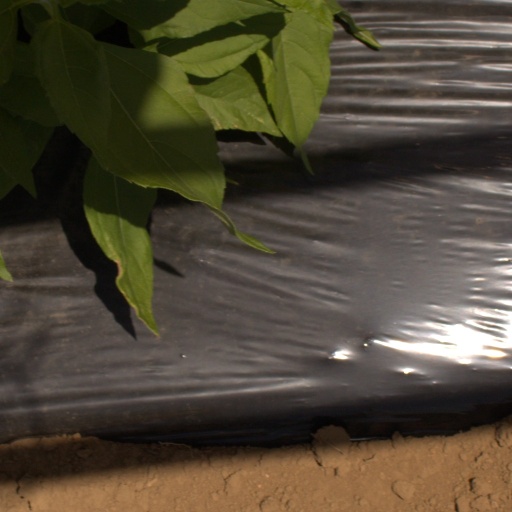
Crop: Jerusalem artichoke